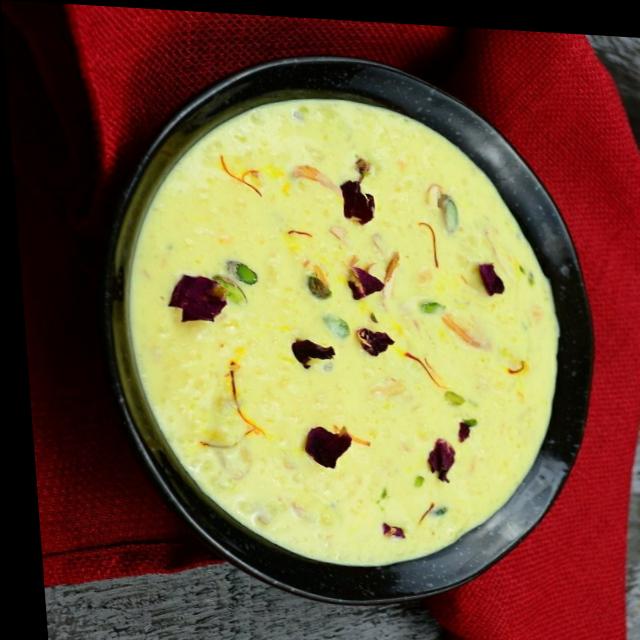
Dish: kheer